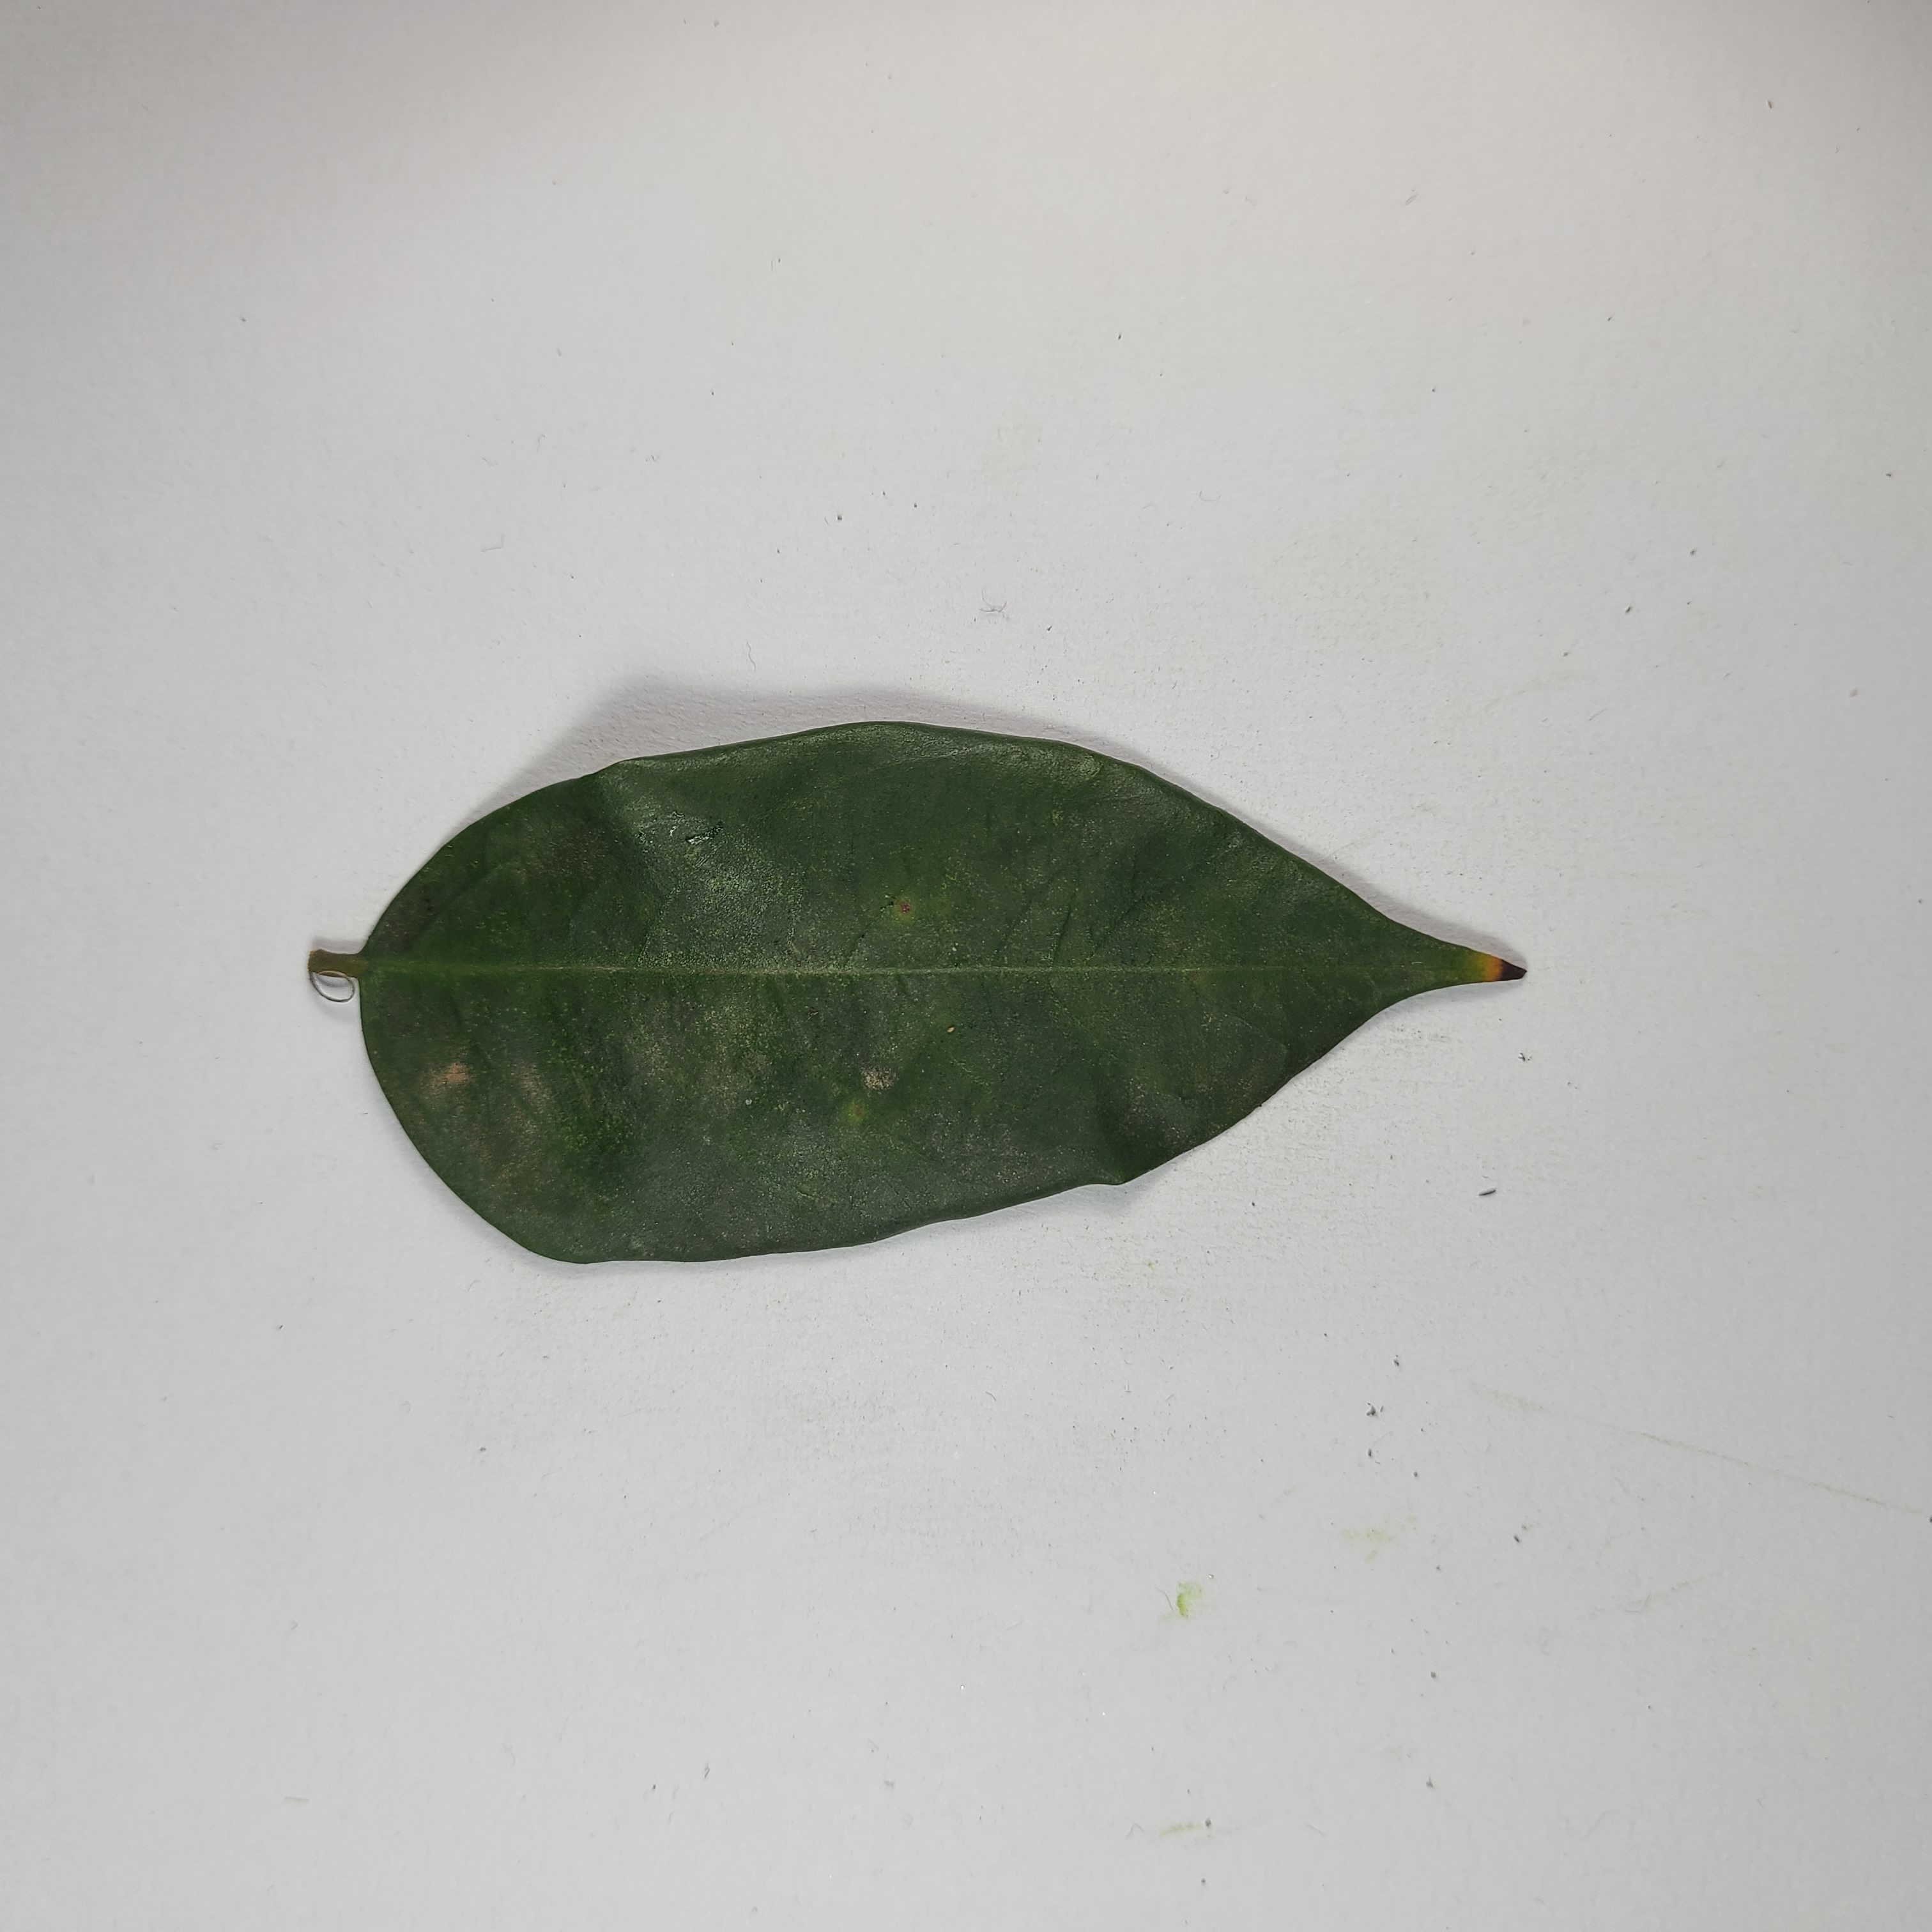
Label: Healthy Leaves